Cue sports techniques

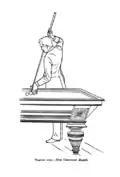
Illustration of a player performing a shot.

" refers to imparting a high degree of spin along the vertical axis and often on the horizontal axis as well, so that the cue ball reverses direction, sharply curves, or both a few moments after being struck without the necessity of ever contacting another ball or rail.